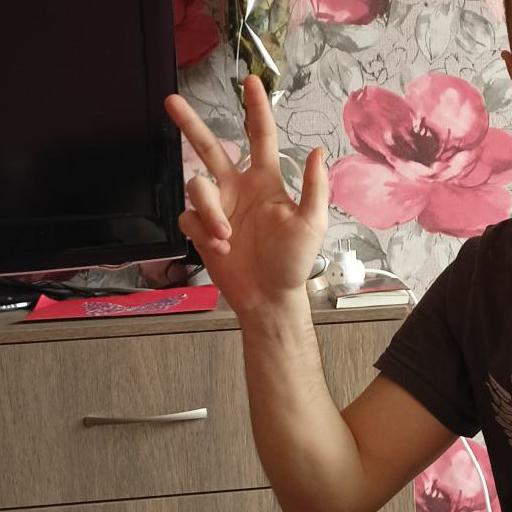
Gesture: three2